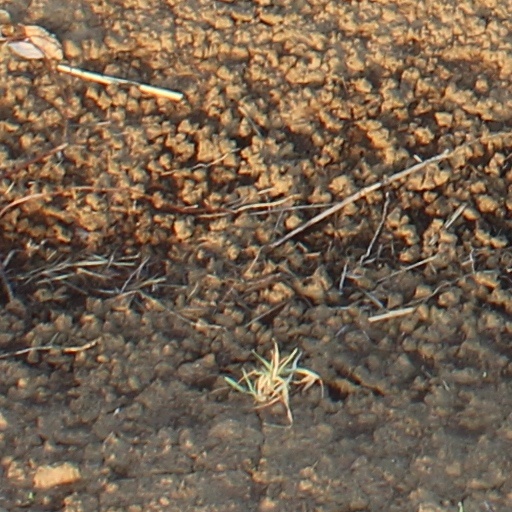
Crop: wheat